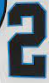
Number: 2